Grand Slam of Thoroughbred racing

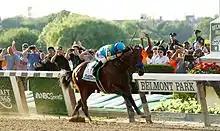
American Pharoah has been the only winner of a Breeder's Cup Classic Grand Slam

The Grand Slam of Thoroughbred racing is an informal name for winning four major Thoroughbred horse races in one season in the United States. The term has been applied to two configurations of races, both of which include the races of the Triple Crown—the Kentucky Derby, Preakness Stakes and Belmont Stakes—and either the Travers Stakes or the Breeders' Cup Classic as the final race.